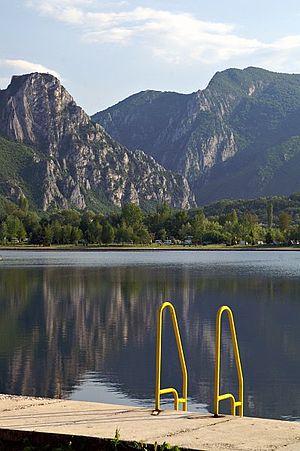
Le lac Treska est un petit lac artificiel du nord de la Macédoine du Nord.
Saraï ou Saraj est une des dix municipalités spéciales qui constituent la ville de Skopje, capitale de la République de Macédoine. Elle comptait en 2002 35 408 habitants et fait 229,06 km², ce qui en fait la plus vaste municipalité skopiote. Son nom signifie « palais » en turc.